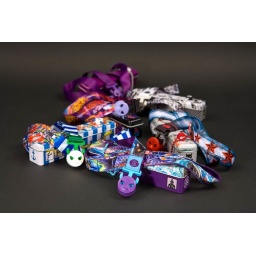
Mother Ducker cell phone lanyards with their metal boxes in the same design